Iris stolonifera

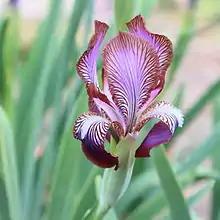

The Latin specific epithet "stolonifera" derives from its thin stolon-like roots. (See description for more details.)